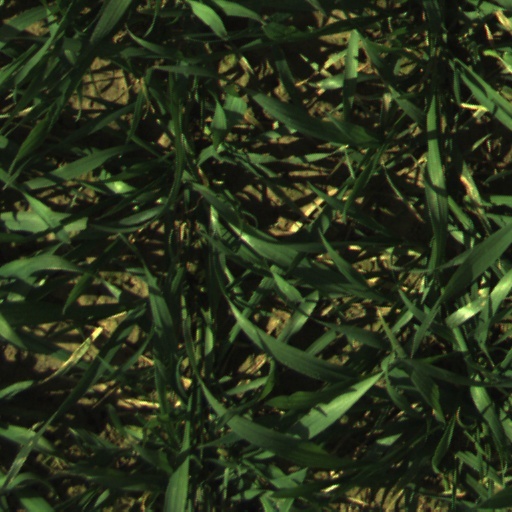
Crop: wheat